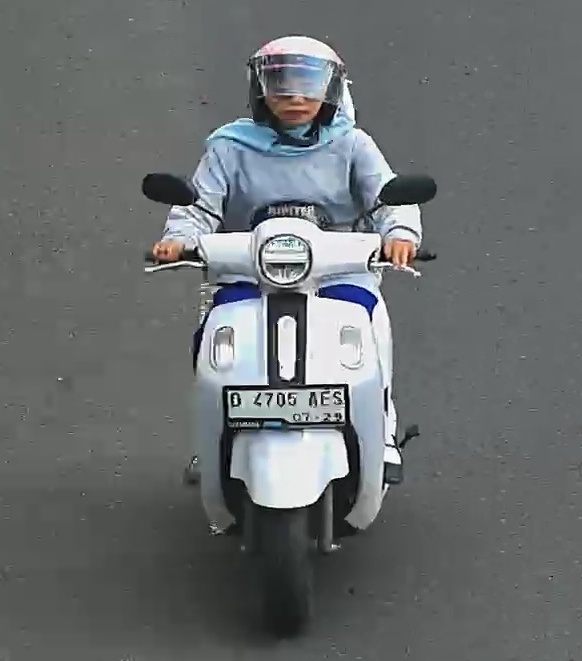
person-with-helmet: 1
person-without-helmet: 0